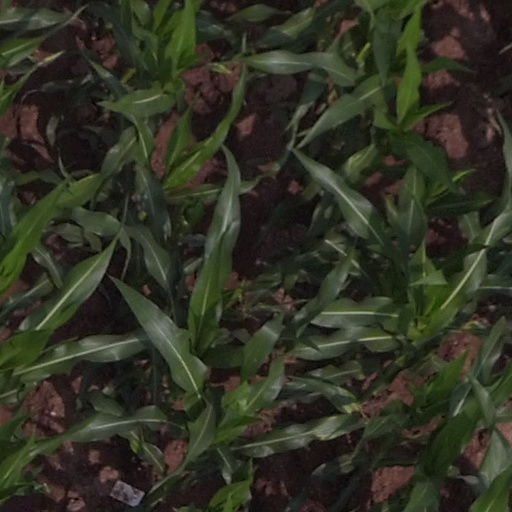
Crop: maize; corn